Nicolas de Nonancourt

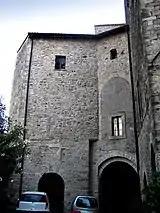
Papal Palace, Anagni

Cardinal Nicolas de Nonancourt made his Last Will and Testament in Anagni in 1299, and died on 22 September. According to the "Obituarium" of the Cathedral of Notre Dame, the Chapter received 6 ½ livres Parisis in a purse each year, for the land which had been purchased with the Cardinal's money at Andresiacum; likewise there was an annual commemorative distribution of the income of a piece of property which the Cardinal used to have at Laiacum. The Cardinal also left 100 livres Parisis for the fabric of the Church of Paris, as well as one livre for vestments of expensive cloth (diaper) for the Church of Paris. His anniversary was to be observed solemnly, with the Canons in choir or their vicars wearing silken copes at the Vigil and Mass.